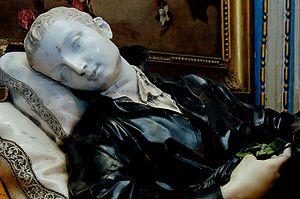
Saint Stanislas Kostka sur son lit de mort par Pierre Legros le Jeune (1666-1719). Couvent jésuite près de Sant'Andrea al Quirinale, Rome. Español: San Estanislao Kostka sobre el lecho de muerte por Pierre Legros El Joven (1666-1719). Convento Jesuita cercano a Sant'Andrea al Quirinale, Roma.
Saint Stanislas Kostka, né le 28 octobre 1550 à Rostkowo et mort le 15 août 1568 à Rome, est un novice jésuite polonais. Ayant fui sa famille et ses frères pour pouvoir entrer chez les jésuites, il meurt à Rome peu après avoir commencé son noviciat. Canonisé le 31 décembre 1726 il est liturgiquement commémoré le 13 novembre.